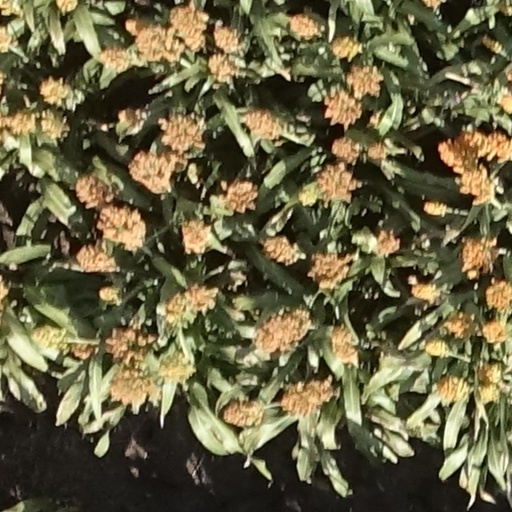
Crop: sorghum